Drabant Corps of Charles XII

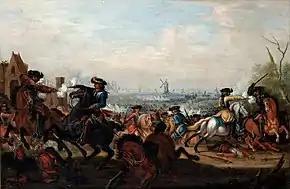
Unspecified cavalry engagement (possibly portraying the Landing at Humlebæk)

The corps departed for the war on 10 May. On 28 July, as Charles XII seized command, it counted 198 men. The Drabants landed on Humlebæk, Zealand by mid-August, after the Swedish infantry had secured the beachhead on 4 August. After peace was signed between Denmark and Holstein-Gottorp, the Drabants returned to Sweden, where they arrived on 1 September.